Syed Mahmood

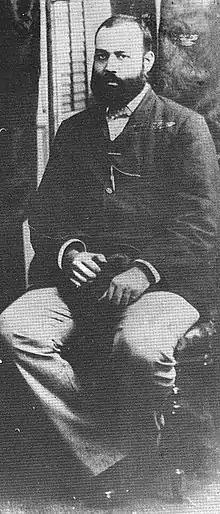

Justice Syed Mahmood (also spelled Sayyid Mahmud; 24 May 1850 – 8 May 1903) was a puisne judge of the High Court, in the North-Western Provinces of British India from 1887 to 1893, after having served in the High Court in a temporary capacity as officiating judge on four previous occasions since 1882.